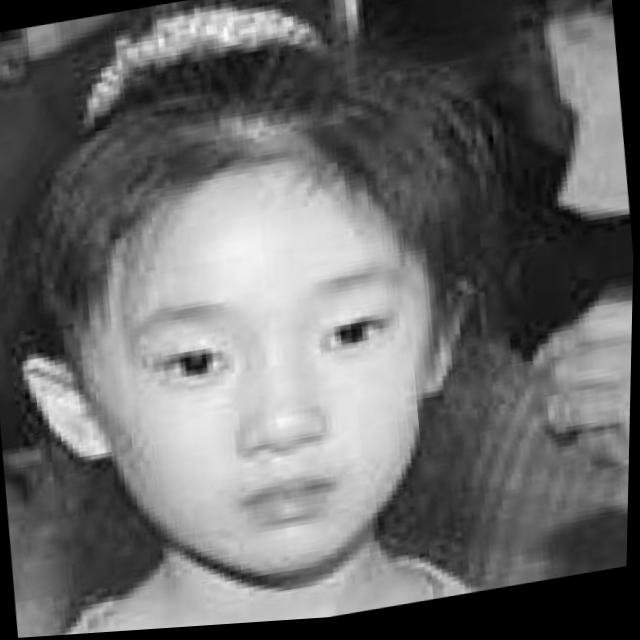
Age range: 0-12